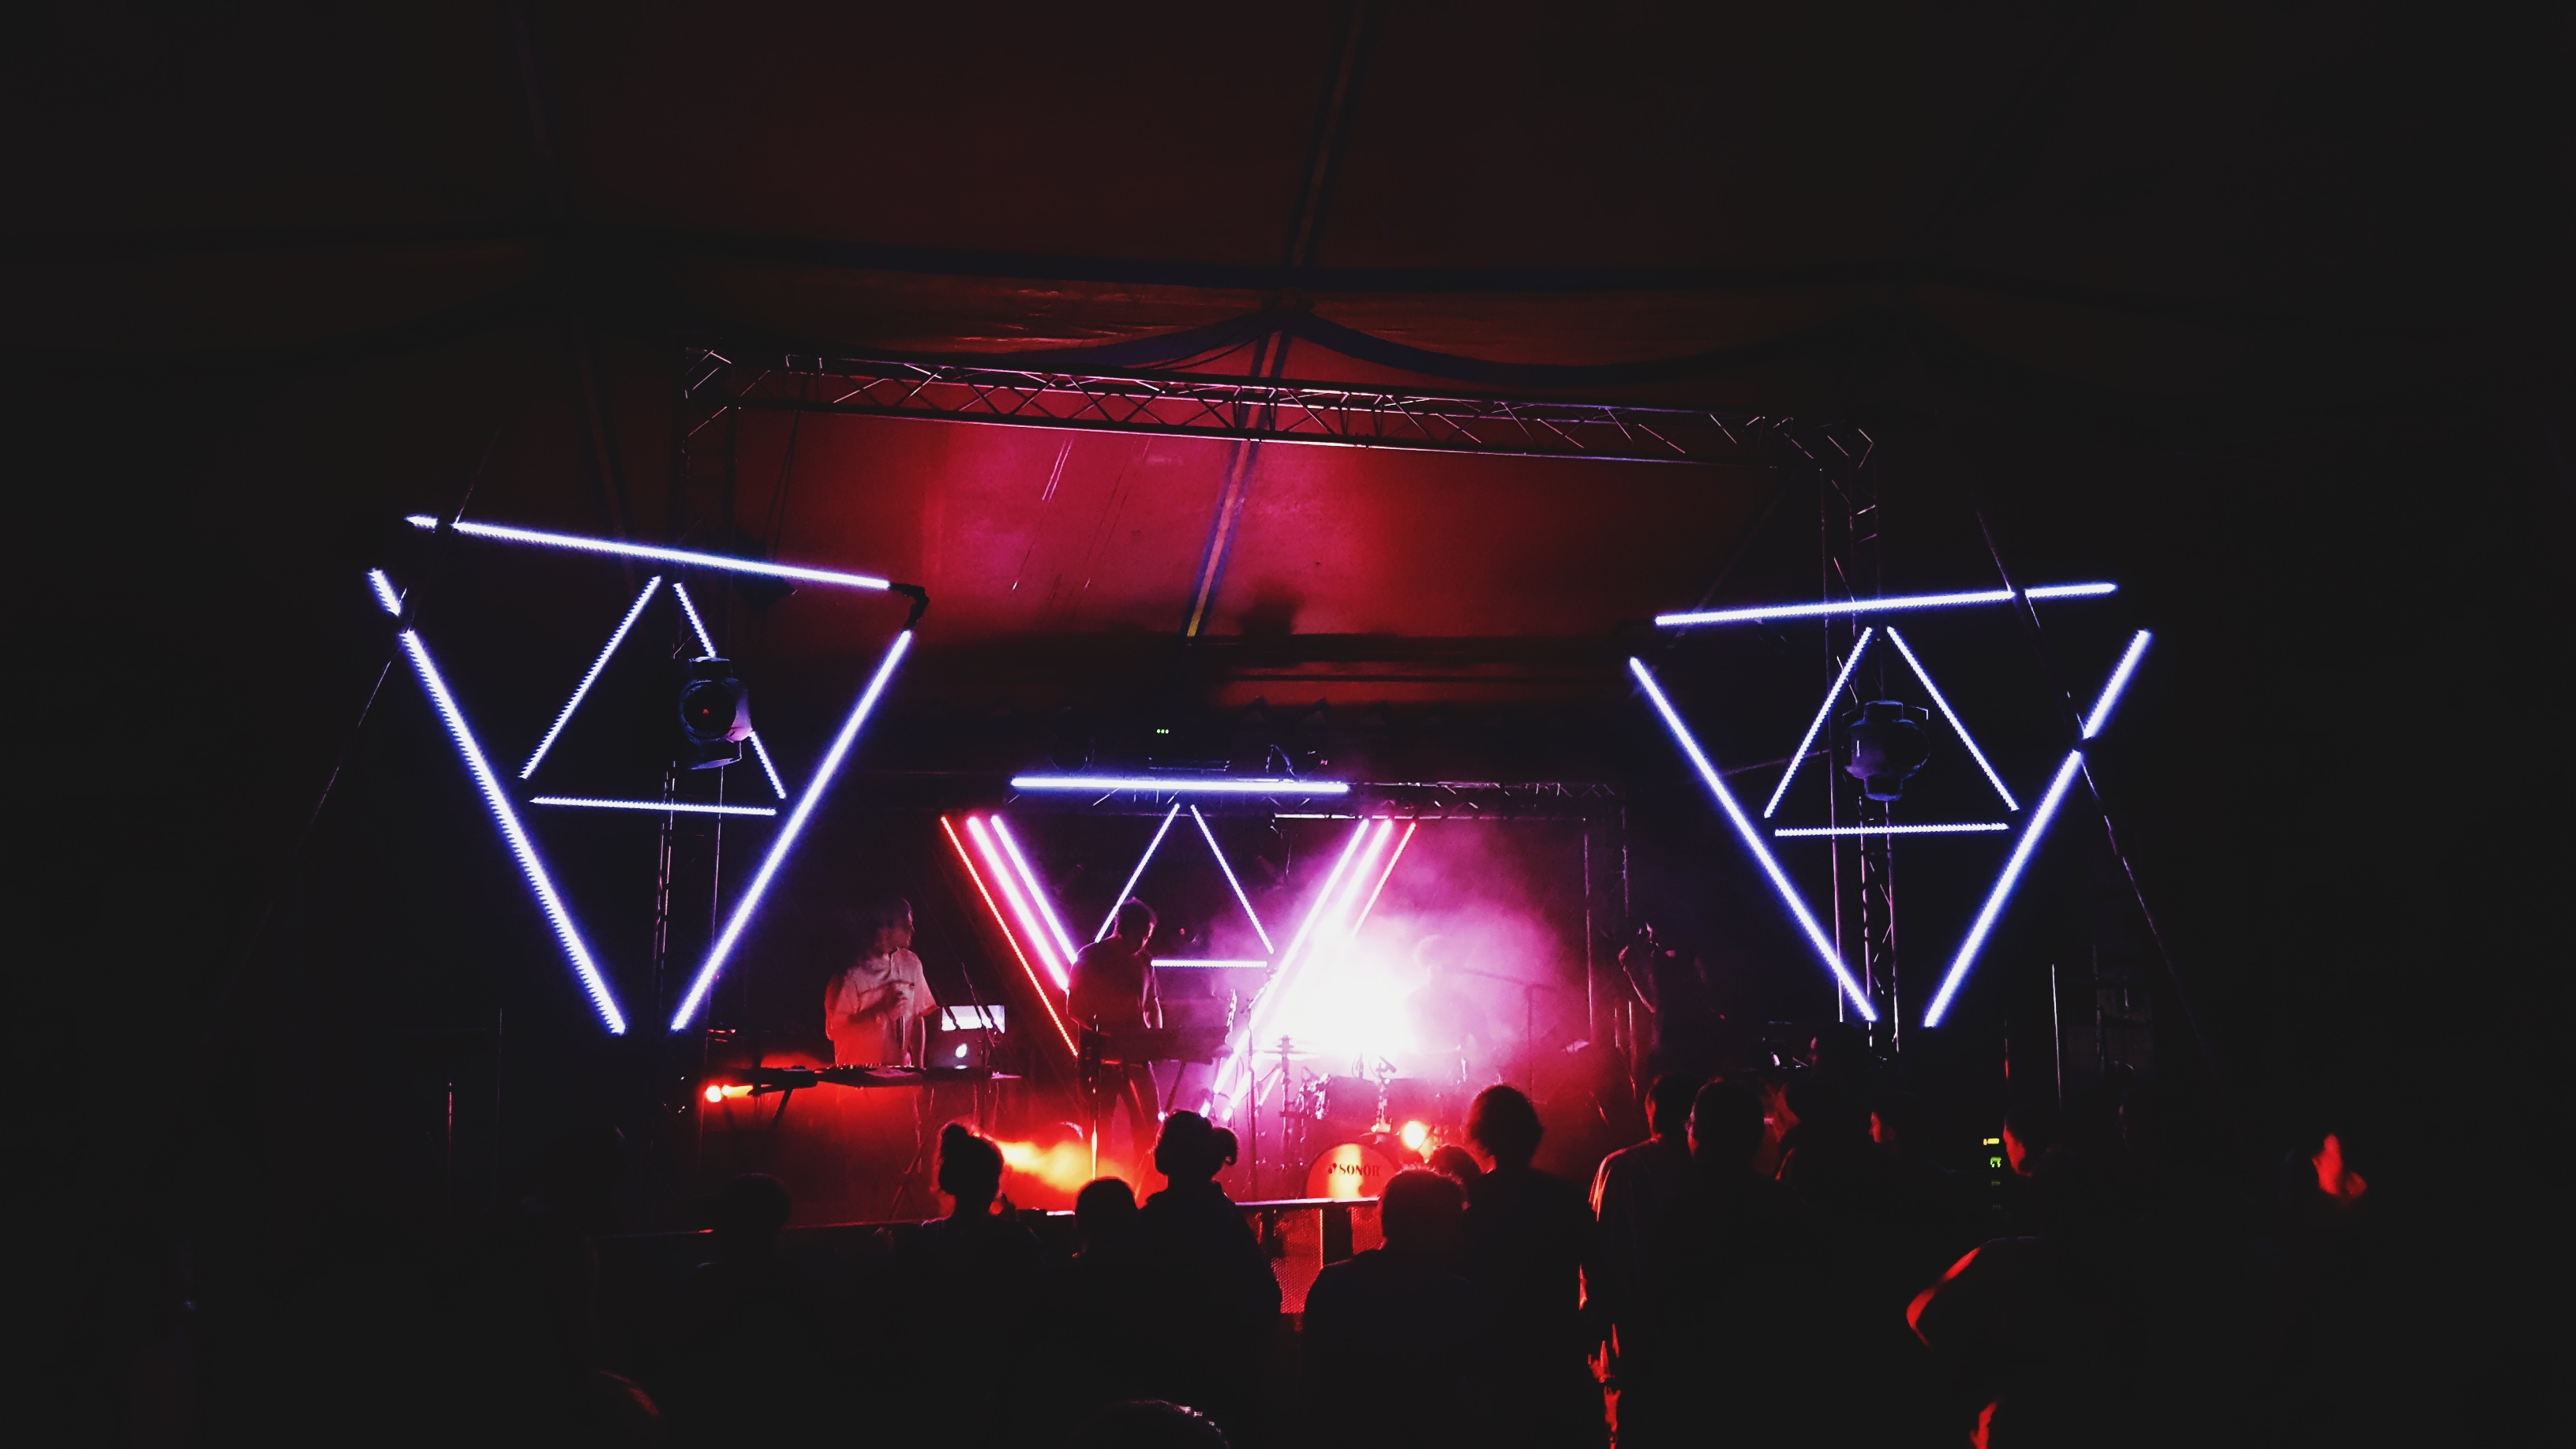
music, concert, stage, performance, entertainment, performing arts, rock concert, musical theatre